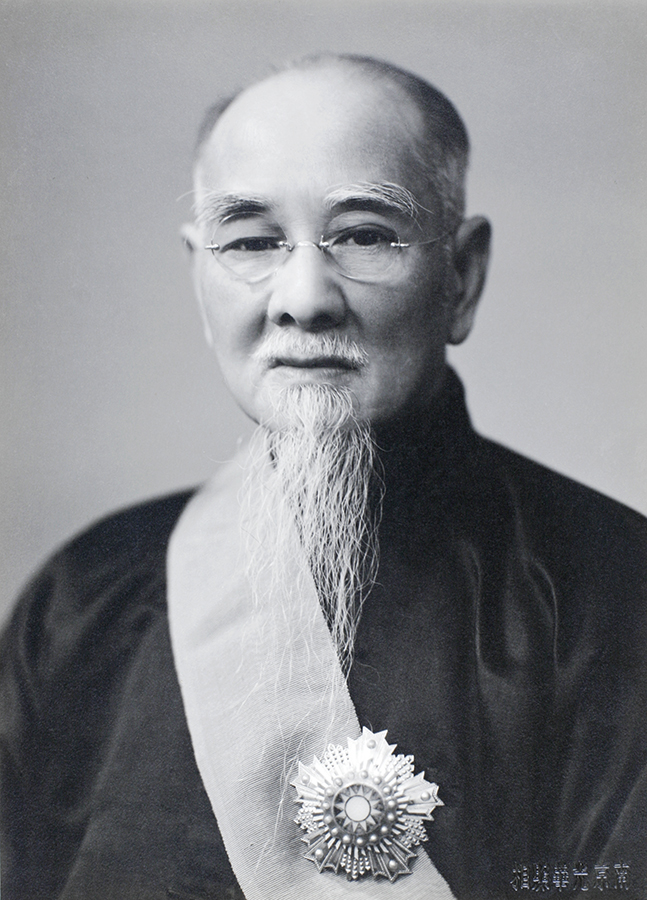
หลิน เซิน

| name = หลิน เซิน
| native_name_lang = zh-Hant
| image = Lin Sen.jpg
| office1 = ประธานาธิบดีสาธารณรัฐจีน|ประธานรัฐบาลจีนชาตินิยม
| term_start1 = 15 ธันวาคม 1931
| term_end1 = 1 สิงหาคม 1943
| premier1 = เฉิน หมิงชู (รักษาการ)ซุน เคอวาง จิงเว่ย์เจียง ไคเชกข่ง เสียงซี
| predecessor1 = เจียง ไคเชก
| successor1 = เจียง ไคเชก
| office2 = ประธานสภานิติบัญญัติ (ไต้หวัน)|สภานิติบัญญัติ
| term_start2 = 2 มีนาคม 1931
| term_end2 = 1 มกราคม 1932
| deputy2 = เช่า ยฺเหวียนชง
| predecessor2 = หู ฮั่นหมิน
| successor2 = เช่า ยฺเหวียนชง (รักษาการ)จาง จี้
| office3 = รองประธานสภานิติบัญญัติ (ไต้หวัน)|สภานิติบัญญัติ
| term_start3 = 8 ตุลาคม 1928
| term_end3 = 2 มีนาคม 1931
| president3 = หู ฮั่นหมิน
| predecessor3 = "สถาปนาตำแหน่ง"
| successor3 = เช่า ยฺเหวียนชง
| birth_date = 16 มีนาคม ค.ศ. 1868
| birth_place = หมิ่นโฮ่ว, มณฑลฝูเจี้ยน, ราชวงศ์ชิง
| death_place = ฉงชิ่ง, สาธารณรัฐจีน (ค.ศ. 1912–1949)|สาธารณรัฐจีน
| nationality = สาธารณรัฐจีน (ค.ศ. 1912–1949)|สาธารณรัฐจีน
| party = ไฟล์:Naval Jack of the Republic of China.svg|24px ก๊กมินตั๋ง
| alma_mater = มหาวิทยาลัยนิวยอร์ก มหาวิทยาลัยเคมบริดจ์
| occupation = นักวิชาการ
หลิน เซิน (; 16 มีนาคม ค.ศ. 1868 – 1 สิงหาคม ค.ศ. 1943) ชื่อรอง จื่อ เชา (子超) และชื่อเรียกขานว่า จ่าง เหริน (長仁), เป็นนักการเมืองชาวจีนที่ทำหน้าที่ดำรงตำแหน่งเป็นรายนามประธานาธิบดีสาธารณรัฐจีน|ประธานาธิบดีแห่งสาธารณรัฐจีน (ค.ศ. 1912–1949)|สาธารณรัฐจีน ตั้งแต่ปี ค.ศ. 1931 จนกระทั่งเขาเสียชีวิต
==ประวัติ==
ไฟล์:Full View of the Former Villa of Lin Sen 2011-12.jpg|300px|thumb|อดีตคฤหาสน์ของหลิน เซินในนครหนานจิง
หลินเซินเกิดในครอบครัวชนชั้นกลางในเมืองช่างก้าน (尚幹鄉), จังหวัดหมิ่นโฮ่ว (閩侯縣), มณฑลฝูเจี้ยน, หลินได้รับการศึกษาจากมิชชันนารีชาวอเมริกัน หลังจากนั้นเขาทำงานที่สำนักงานโทรเลขของเมืองไทเปบนเกาะไต้หวัน สมัยนั้นอยู่ภายใต้การปกครองของราชวงศ์ชิง ในปี ค.ศ. 1884 หลังเกิดสงครามจีน-ญี่ปุ่นครั้งที่หนึ่ง จีนได้พ่ายแพ้สงครามและเสียเกาะไต้หวันให้ญี่ปุ่น เขาเข้าร่วมในกิจกรรมกองโจรกู้ชาติต่อต้านผู้ยึดครองชาวญี่ปุ่นเมื่อทำไม่สำเร็จเขาจึงได้กลับไปที่จีนแผ่นดินใหญ่และทำงานในสำนักงานศุลกากรเซี่ยงไฮ้ ในปี ค.ศ. 1902 หลังจากนั้นเขาได้เดินทางไปสหรัฐอเมริกา โดยอาศัยอยู่ที่ฮาวายและซานฟรานซิสโก เขาได้มีโอกาสเข้าศึกษาด้านกฎหมายที่มหาวิทยาลัยนิวยอร์กและไปศึกษาต่อด้านปรัชญาการเมืองที่มหาวิทยาลัยเคมบริดจ์ในอังกฤษตามลำดับ
ในระหว่างที่เขาเดินทางไปมาระหว่างอังกฤษและอเมริกา เขาได้เข้าร่วมขบวนการถงเหมิงฮุ่ยซึ่งทำการต่อต้านการปกครองของราชวงศ์ชิงในปี ค.ศ. 1905 และเป็นผู้จัดและประสานงานในต่างประเทศสำหรับพรรคก๊กมินตั๋งช่วงที่มีการเคลื่อนไหวสู้รบกับฝ่ายราชวงศ์ในการปฏิวัติซินไฮ่ โดยเขาเป็นผู้รับผิดชอบในการปฏิวัติในเขตเจียงซี ต่อมาเมื่อราชวงศ์ชิงล่มสลายและมีการก่อตั้งสาธารณรัฐจีนขึ้น เขากลายเป็นประธานวุฒิสภาในสมัชชาแห่งชาติของสาธารณรัฐจีน|สมัชชาแห่งชาติ
==อ้างอิง==
หมวดหมู่:นักการเมืองจีน
หมวดหมู่:นักต่อต้านแห่งประเทศจีน
หมวดหมู่:นักปฏิวัติ
หมวดหมู่:บุคคลจากมณฑลฝูเจี้ยน
หมวดหมู่:ประธานาธิบดีสาธารณรัฐจีน